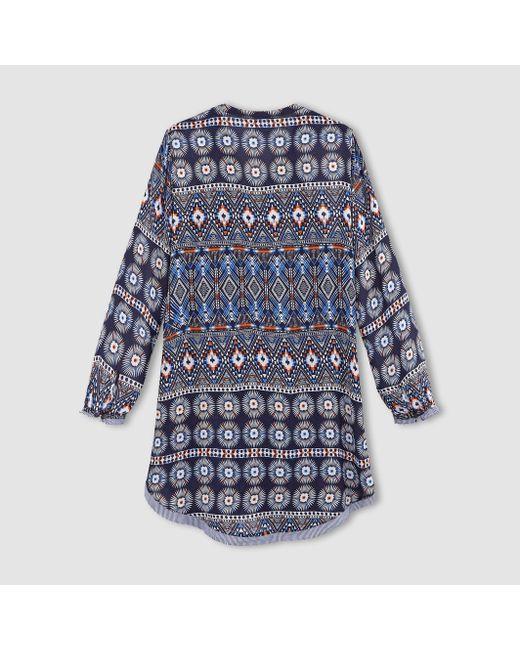
Farbiges traditionelles Hemd mit langen Ärmeln Designer